Answer in natural language. Which object is closer to the camera taking this photo, Doorframe (highlighted by a red box) or blue rectangle wall decor (highlighted by a blue box)? Choose between the following options: Doorframe (highlighted by a red box) or blue rectangle wall decor (highlighted by a blue box)
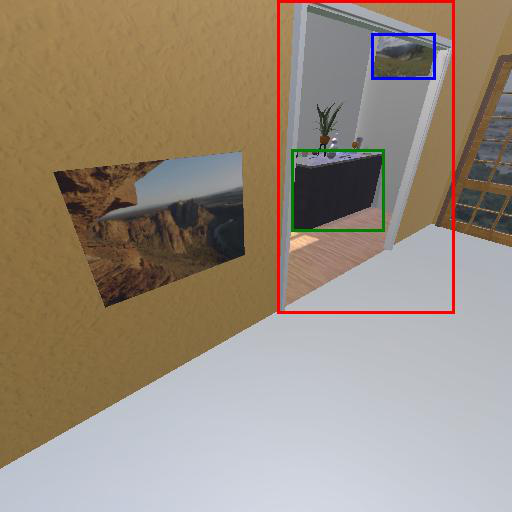
<answer>Doorframe (highlighted by a red box)</answer>